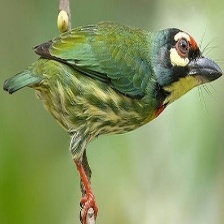
Species: COPPERSMITH BARBET
Scientific name: MEGALAIMA HAEMACEPHALA